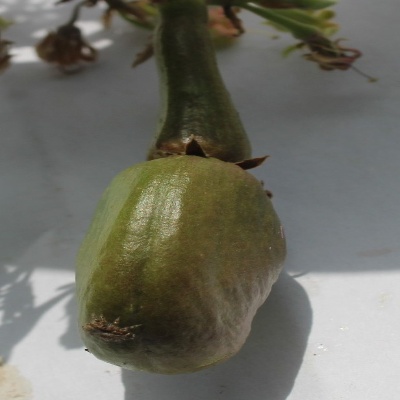
Crop: Cashew
Condition: healthy